Katrina Cottage

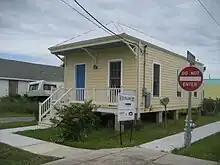
Katrina Cottage in the Lower 9th Ward

Katrina Cottages or FEMA Cottages are small residential shelters designed and marketed in the United States in the wake of Hurricane Katrina (August 2005). They were designed as a response to the inadequacies of the trailers issued to flood victims by the Federal Emergency Management Agency (FEMA). The homes' designs attempt to fulfill the needs of their occupants in a more permanent and humane manner, while addressing the challenges of building and protecting a home in the Gulf Coast region, particularly in southern Louisiana where much of the land currently used is below sea level and protected by levees. The cottages are also common in parts of storm surge damaged coastal Mississippi. Though designs may vary, the main aesthetic criterion is that Katrina Cottages resemble traditional homes in the area in appearance, scaled-down in size to reduce costs and ease construction so that multiple units can be built quickly as needed.